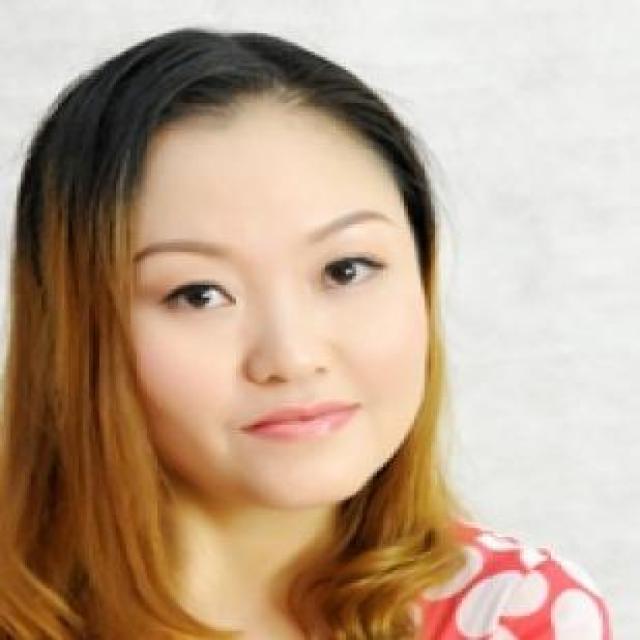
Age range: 21-44